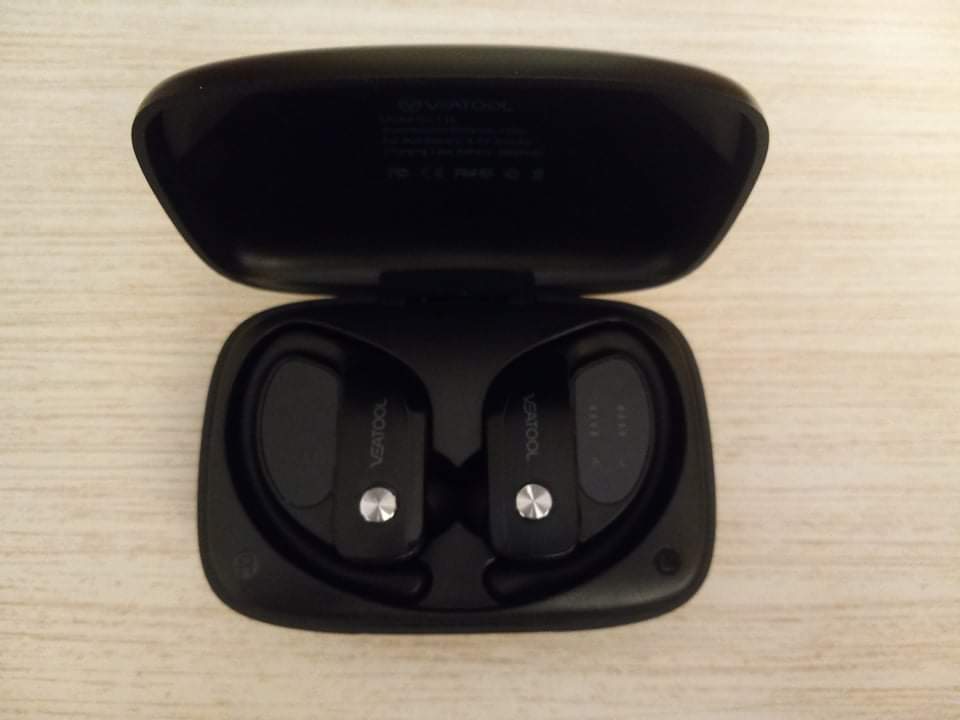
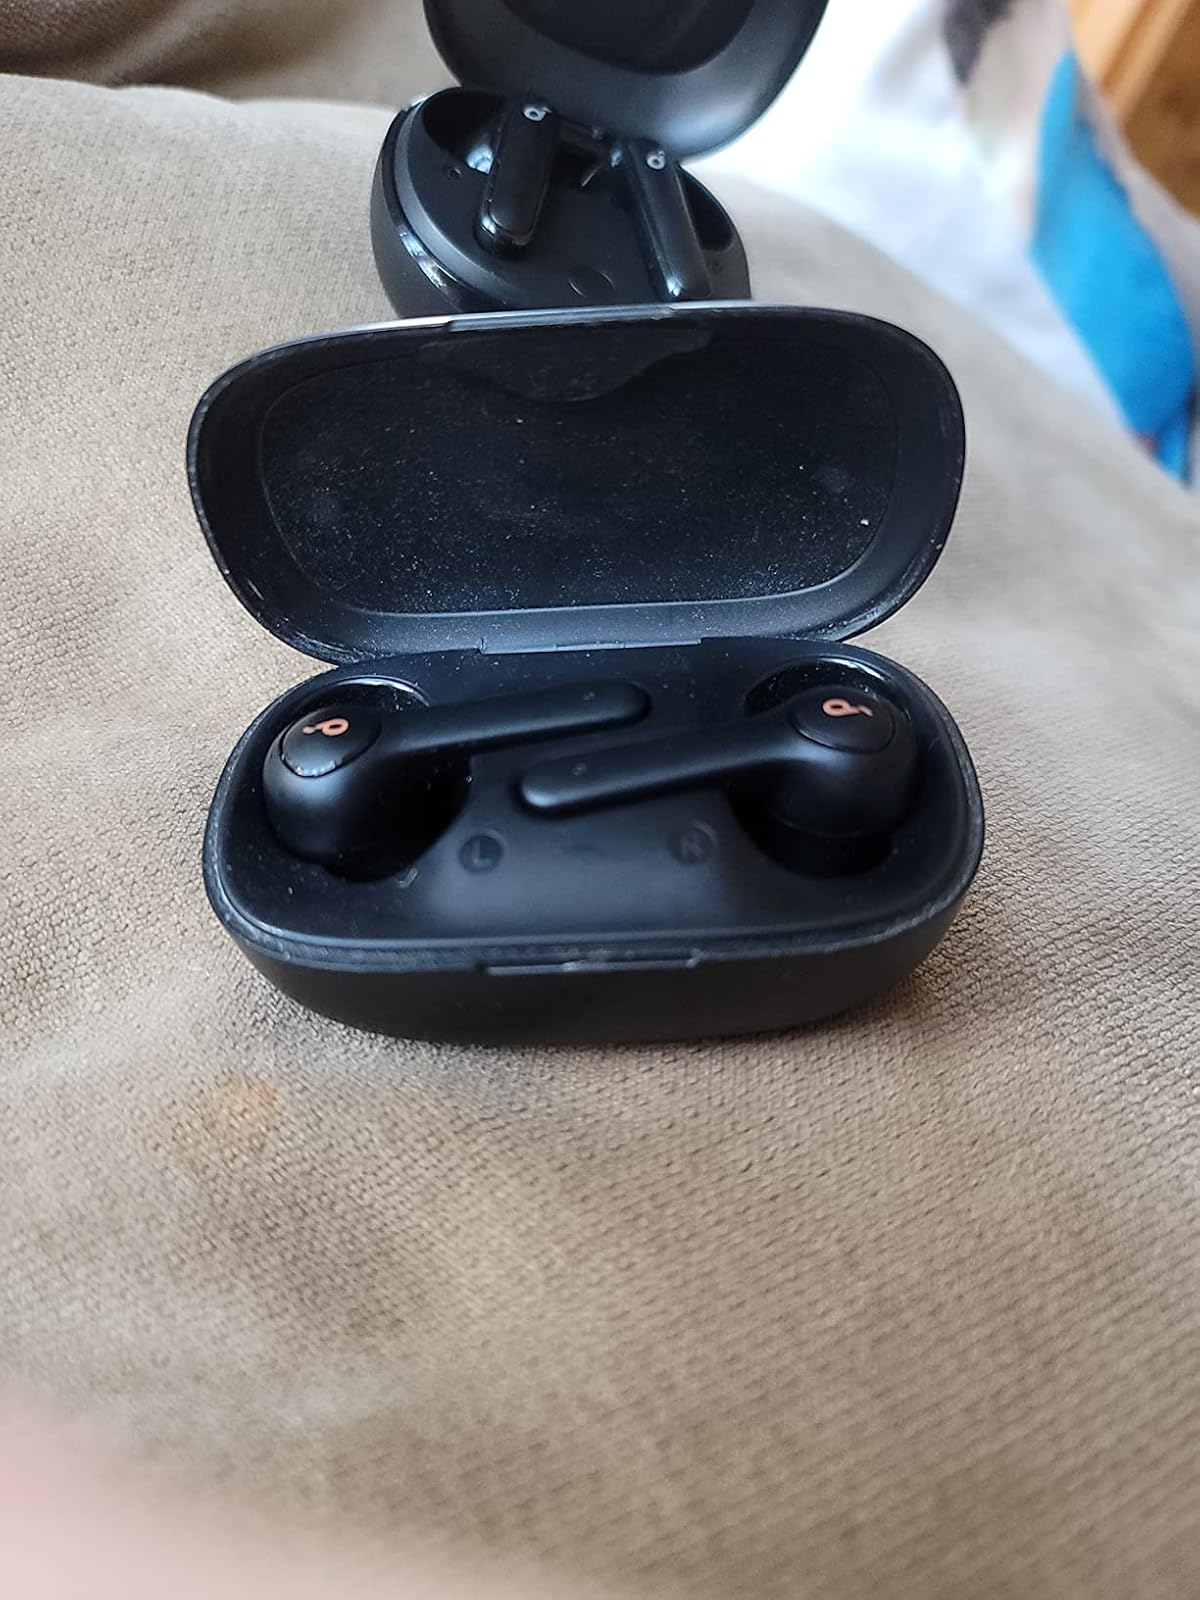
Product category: earbuds
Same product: no